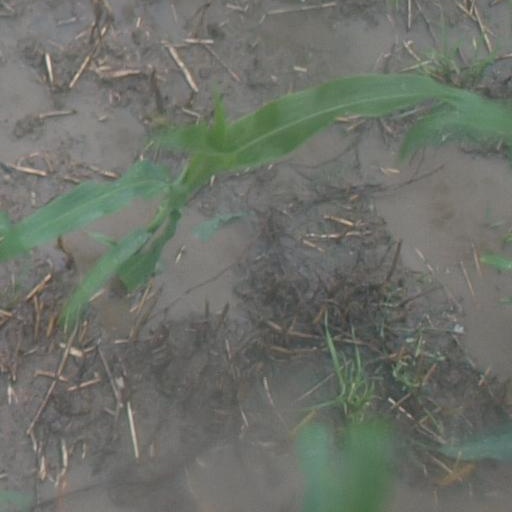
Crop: maize; corn